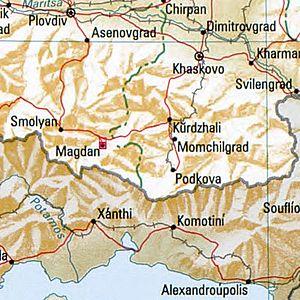
Madan est une ville de Bulgarie méridionale située dans l'oblast de Smoljan, près de la ville de Rudozem. Elle est le centre administratif de l'obština de Madan.